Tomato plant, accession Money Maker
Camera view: horizontal (90 deg, fisheye); turntable rotation: 180 degrees
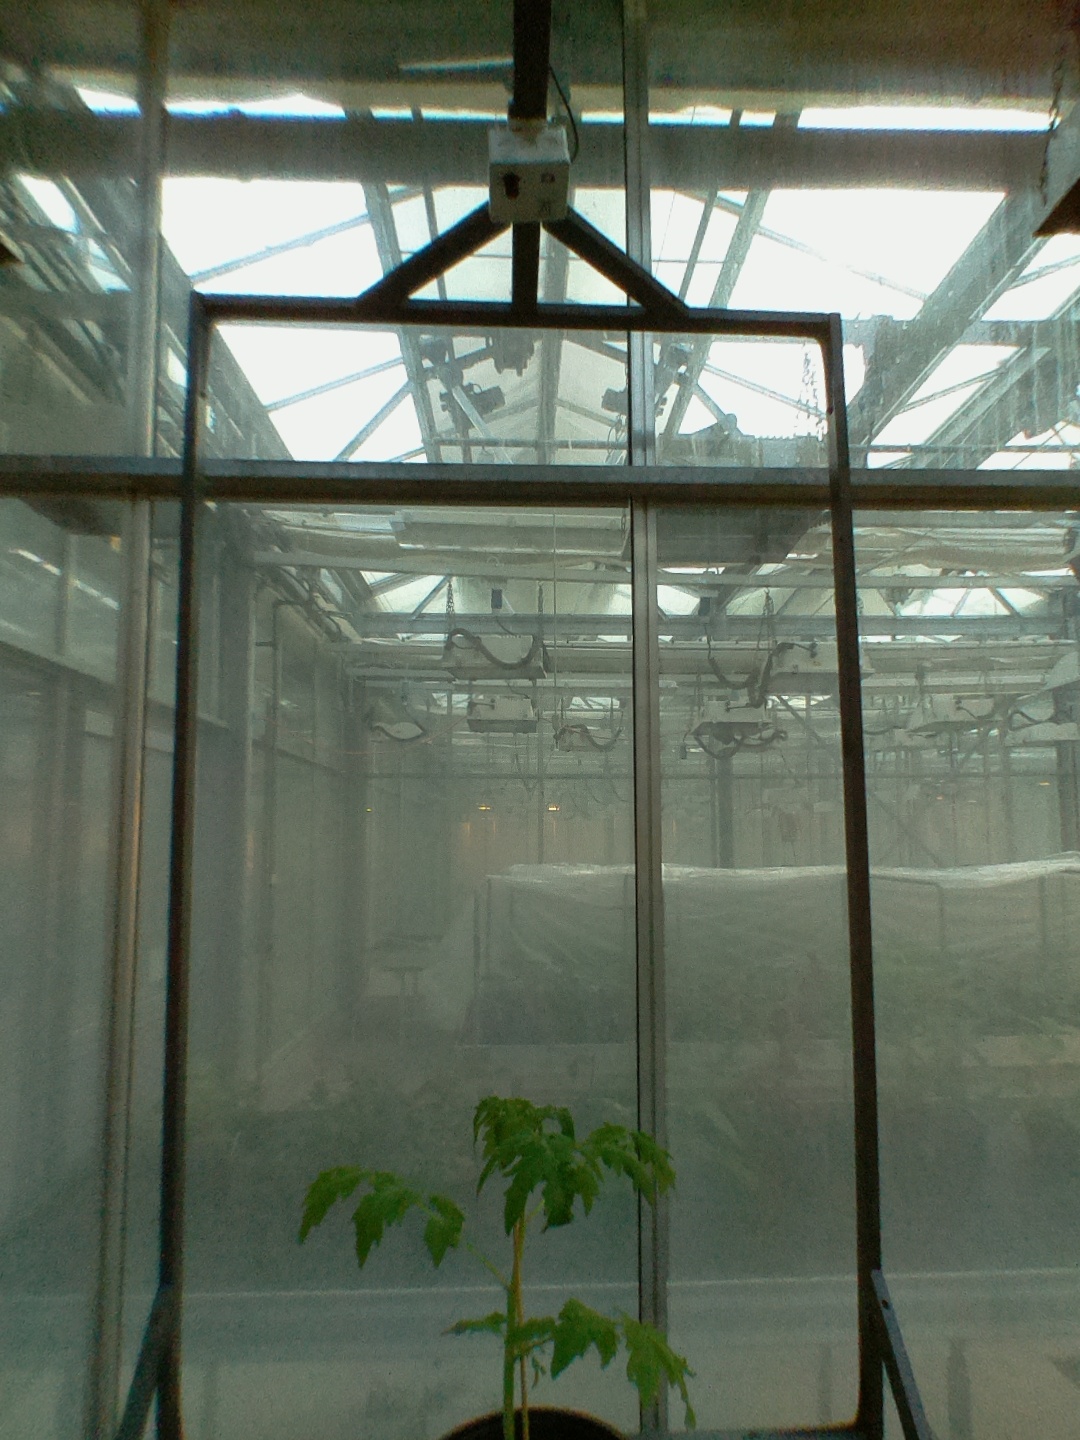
BBCH growth stage 13: 6 of true leaves visible